Clothes iron

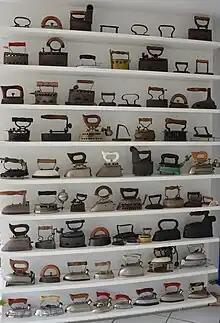
Iron collection

Proper ironing of clothes has proven to be an effective method to avoid infections like those caused by lice.